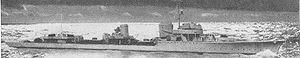
Destroyer Type 1936A Narvik, livret A503 FM30-50 pour l'identification des navires, édité par la Division du Renseignement Naval du Départment de la Marine de États-Unis.